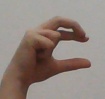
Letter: thal